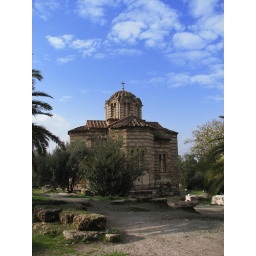
Orthodox Church at the base of the hill near the Acropolis.